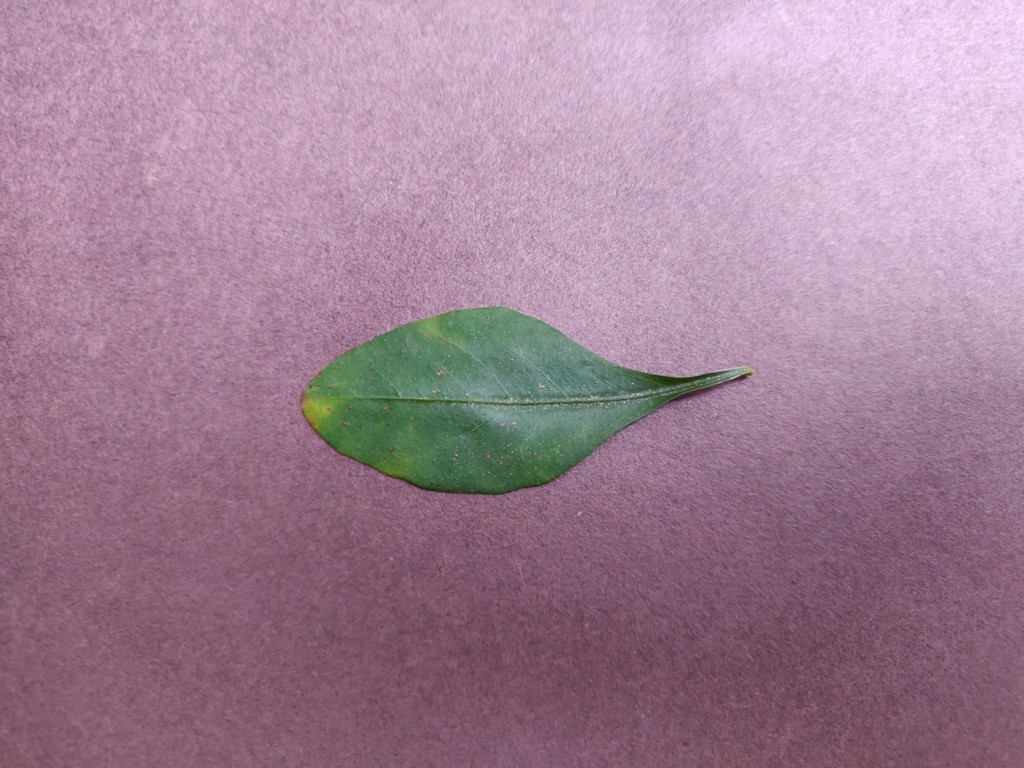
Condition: Unhealthy
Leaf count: single
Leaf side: front